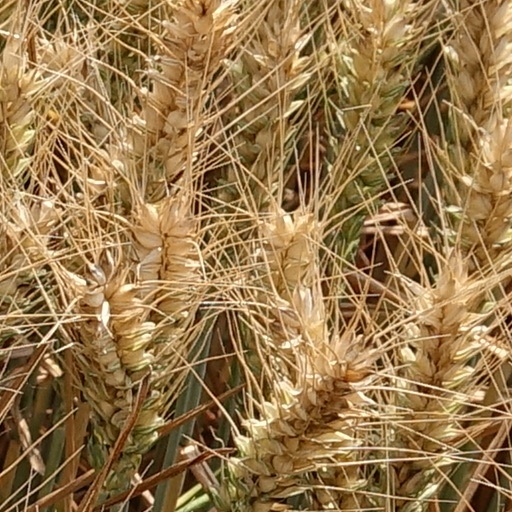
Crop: wheat